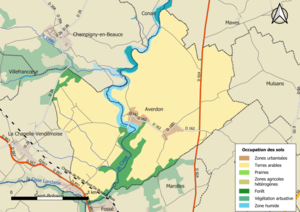
Carte des infrastructures et de l’occupation des sols en 2018 de la commune de fr:Averdon (France).
Averdon est une commune française située dans le département du Loir-et-Cher, en région Centre-Val de Loire.